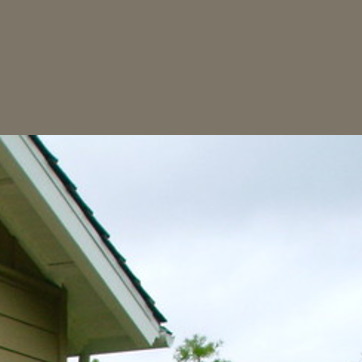
Material: sky